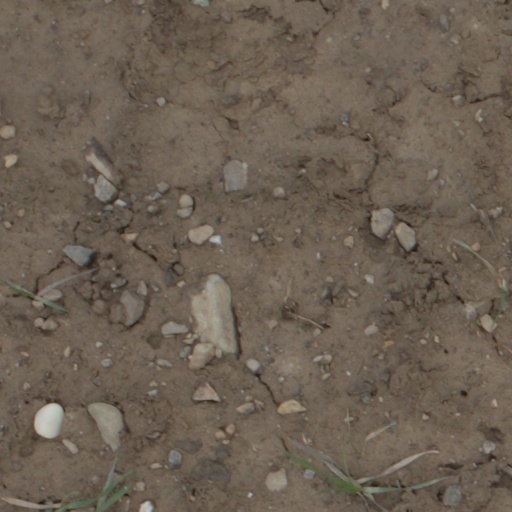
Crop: wheat